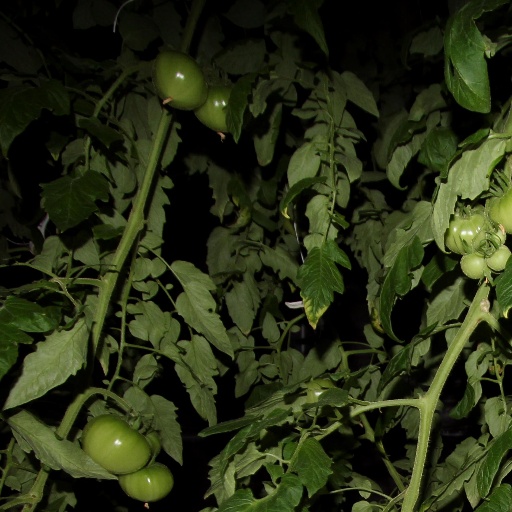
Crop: tomato